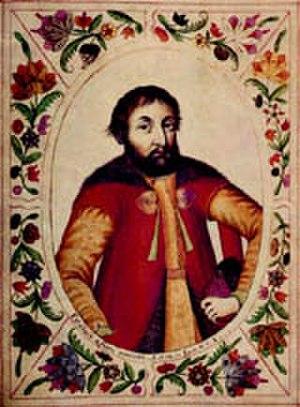
Héraclius Iᵉʳ ou Nazar Alī Khān est un roi de la dynastie des Bagrations qui règne sur le royaume de Kakhétie de 1675 à 1676 et de 1688-1703, et sur celui de Karthli de 1688 à 1692 et de 1695 à 1703.
La liste des rois de Karthli reprend les souverains de ce royaume depuis la division officielle du royaume de Géorgie en 1490. Avant cette date, certains monarques géorgiens dirigent le seul Karthli mais se considèrent roi de Géorgie. En 1490, un conseil national officialise la division du pays en trois entités indépendantes : Karthli, Kakhétie et Iméréthie.